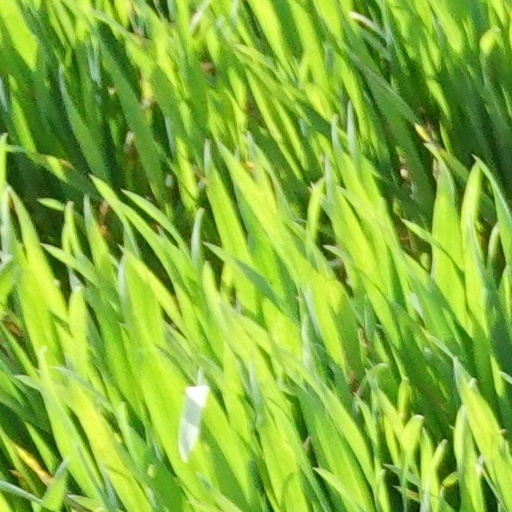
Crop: wheat